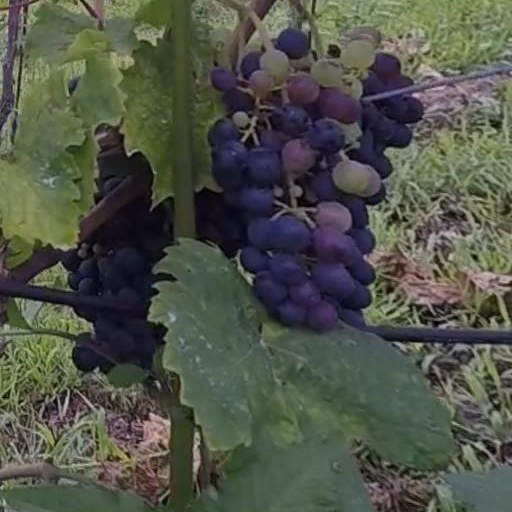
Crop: grape